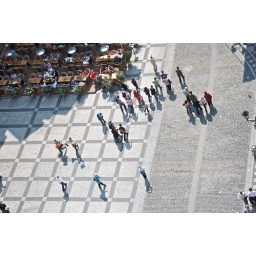
Taken from the top of old clock tower in Prague...